Phoenix Park Murders

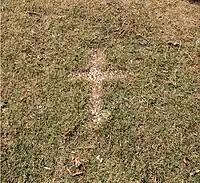
Memorial Cross

Charles Stewart Parnell's policy of allying his Irish Parliamentary Party to Prime Minister William Ewart Gladstone's Liberal Party in 1886 to enable Home Rule was undone by the murders. Gladstone's Minister Lord Hartington, the elder brother of Lord Cavendish, split with Gladstone on the Home Rule bills of 1886 and 1893 and led the breakaway Liberal Unionist Association, which allied itself to Lord Salisbury's Conservative governments. In the ensuing 1886 general election the Conservatives and Liberal Unionists swept the board. This delayed Home Rule by twenty-eight years until the Government of Ireland Act 1914, which was technically passed but was never effected.